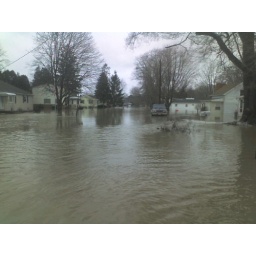
Looking west on Charlotte street in Tiffin, Ohio flooded by the Sandusky river